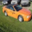
Label: automobile